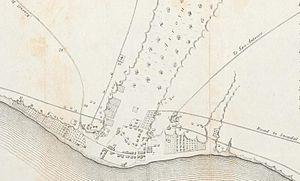
La bataille de La Paz est un engagement de la campagne de la côte Pacifique pendant la guerre américano-mexicaine. Les belligérants sont les troupes de l'armée des États-Unis contre la milice mexicaine, commandée par des officiers de l'armée mexicaine. La bataille s'est déroulée les 16 et 17 novembre 1847.